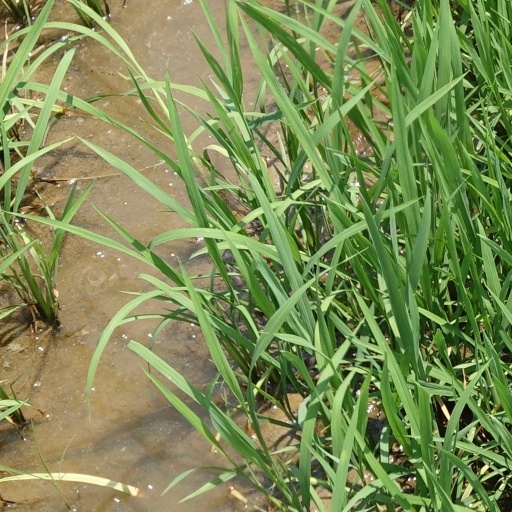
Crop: rice